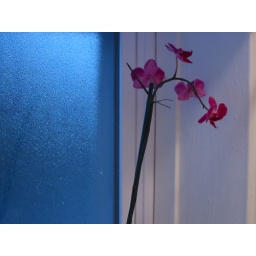
Woke up around dawn and the light coming in looked so pretty with the orchid on my bathroom window sill.